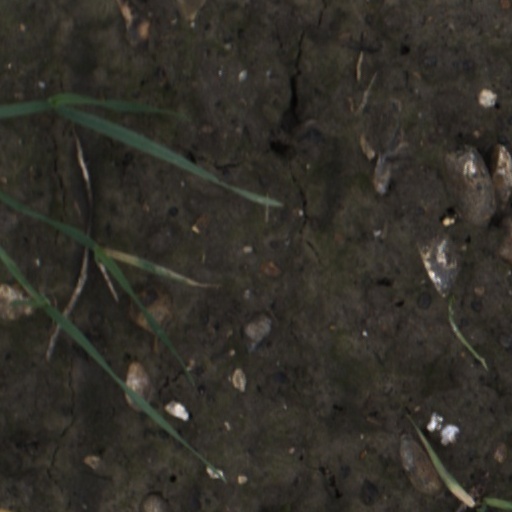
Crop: wheat